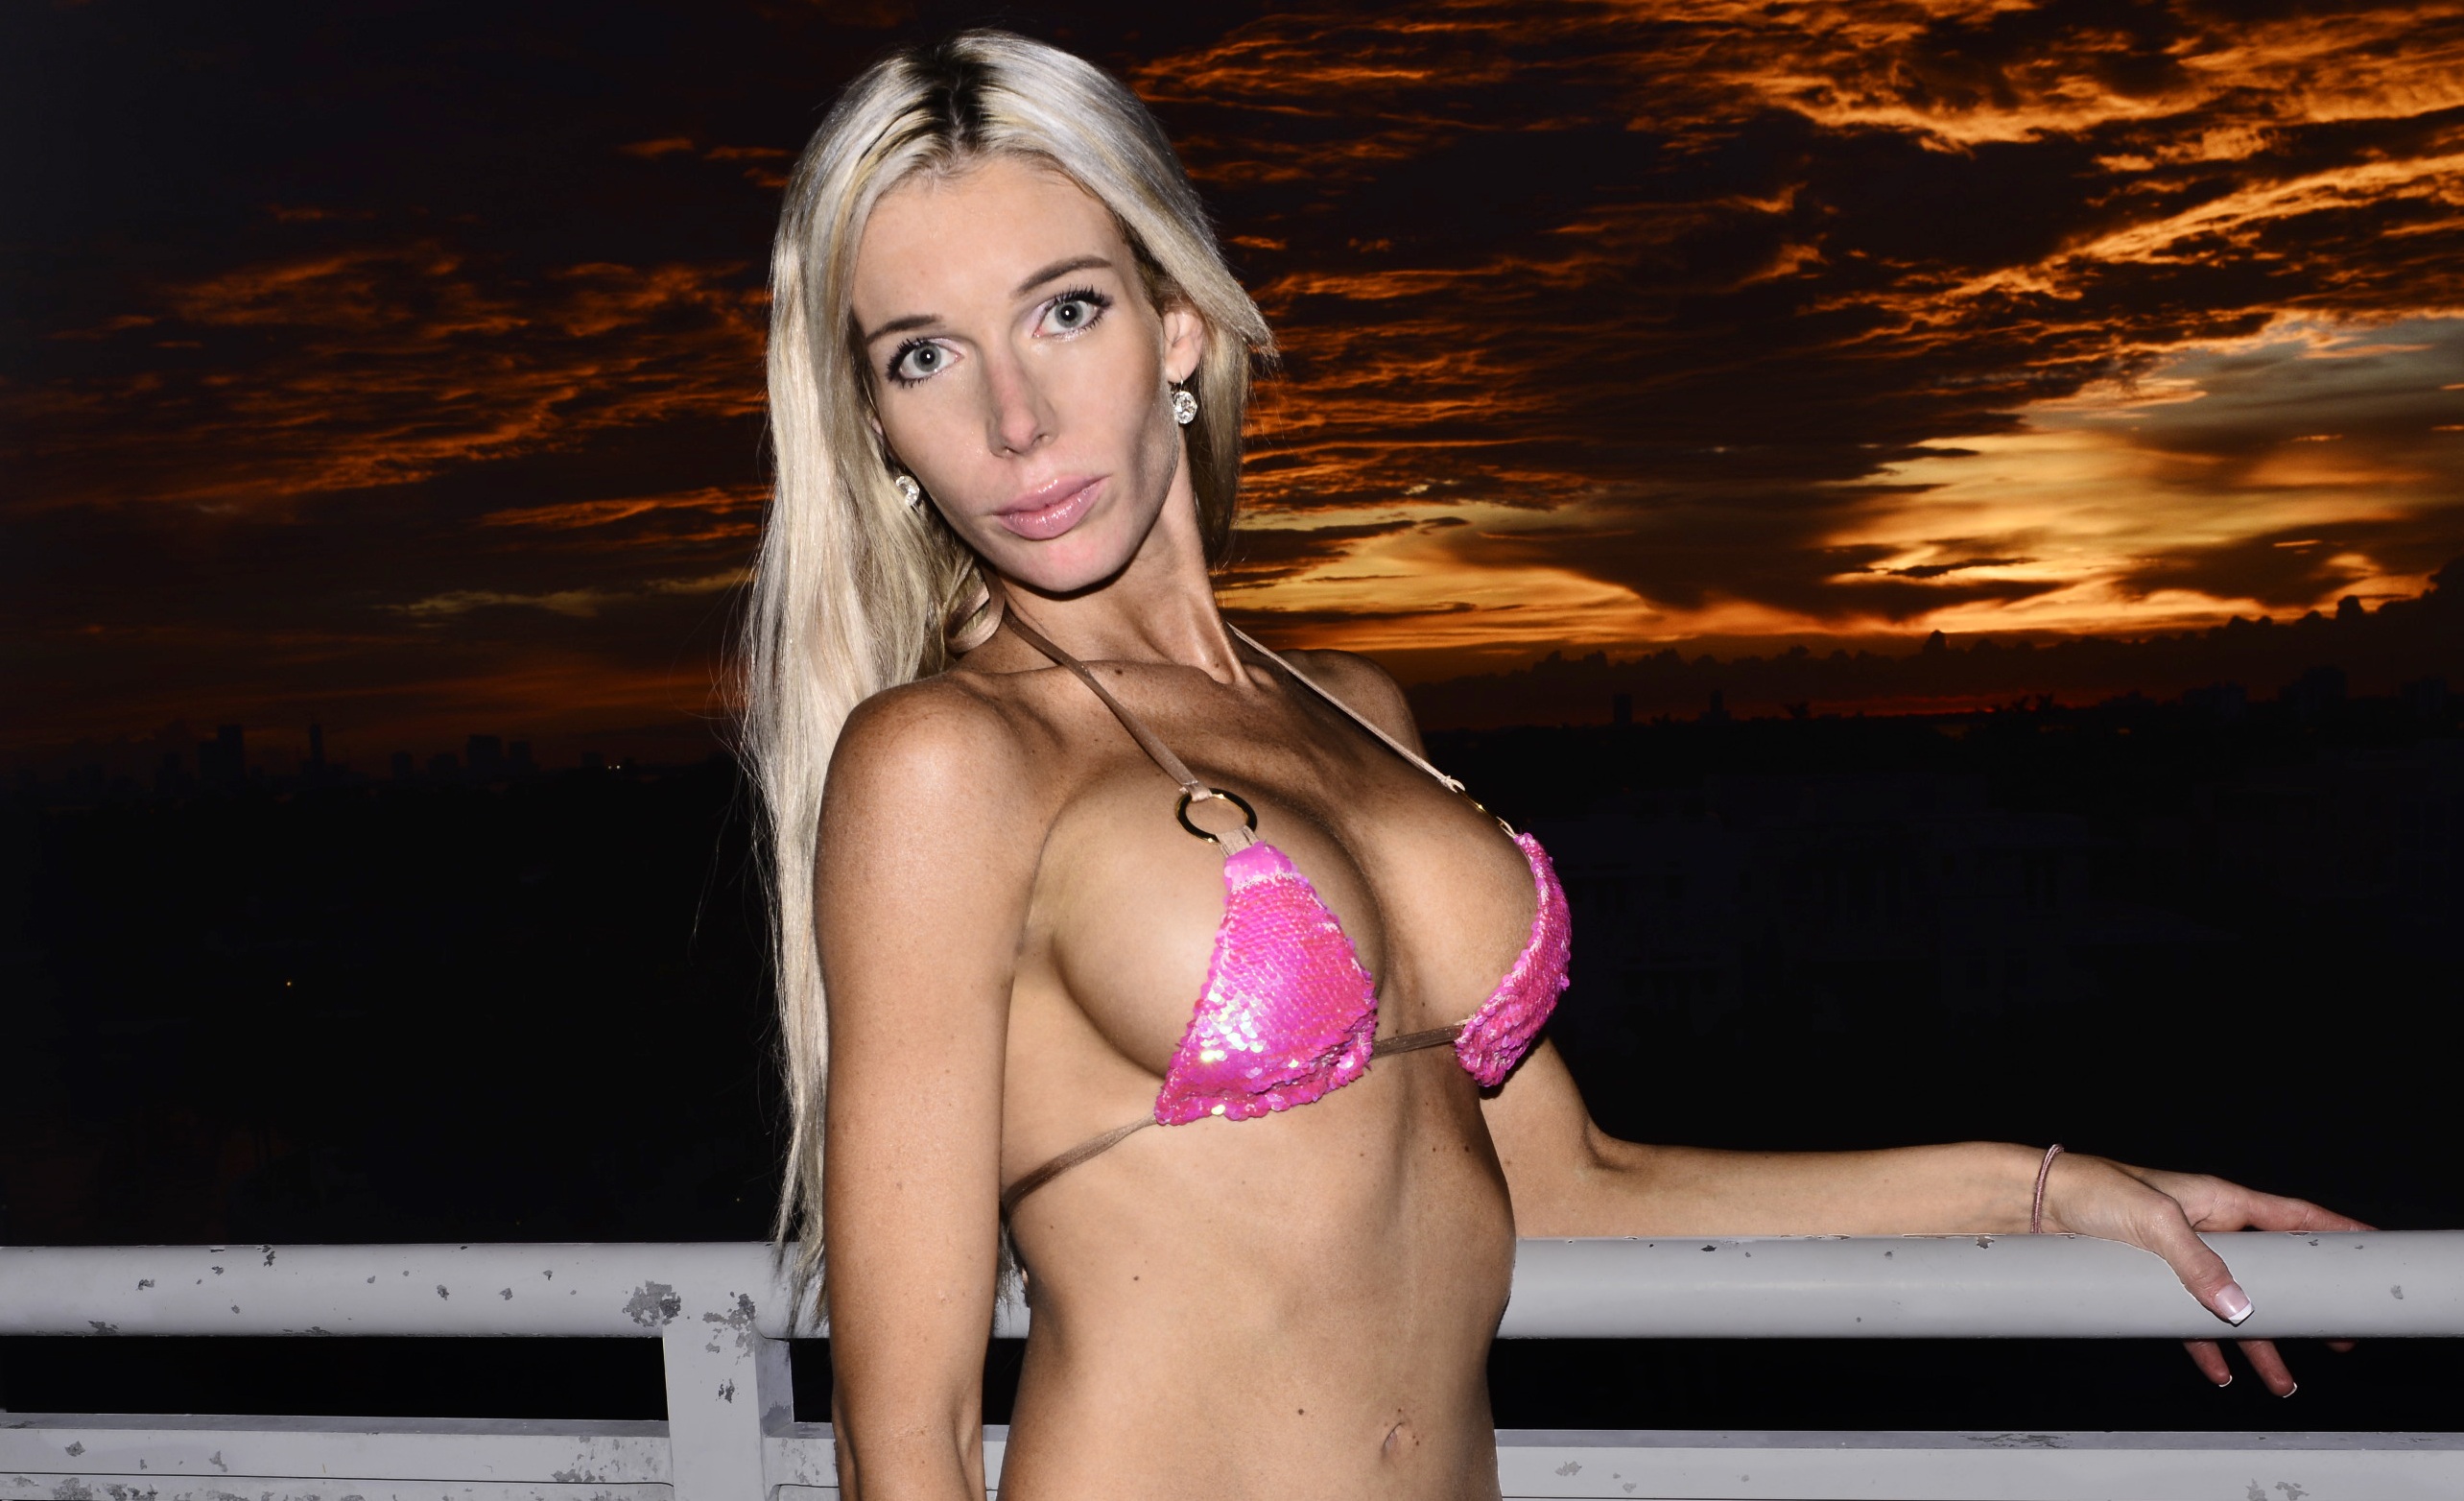
hand, person, people, girl, woman, hair, sunset, white, female, leg, portrait, model, young, fashion, clothing, lady, hairstyle, muscle, bikini, swimwear, makeup, long hair, lingerie, black hair, face, skin, lips, beauty, sexy, style, elegant, blond, image, attractive, adult, glamour, vogue, sensuality, photo shoot, fashion woman, undergarment, art model, supermodel